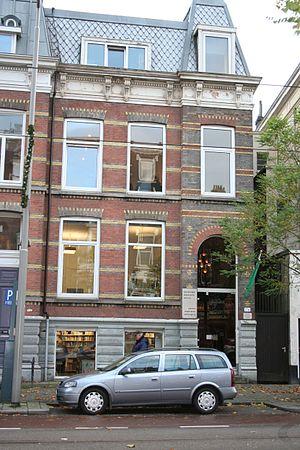
L'Association mondiale d’espéranto a pour objectif de promouvoir et de développer l'usage de la langue internationale équitable espéranto pour faciliter la communication entre personnes de langues natales différentes. Son organe de communication officiel est la revue Esperanto. L’association édite également chaque année un annuaire d’environ 250 pages au format poche contenant des informations sur l’association, ses commissions et les associations qui y sont rattachées, ainsi qu’une liste de délégués et des statistiques sur le nombre de membres.